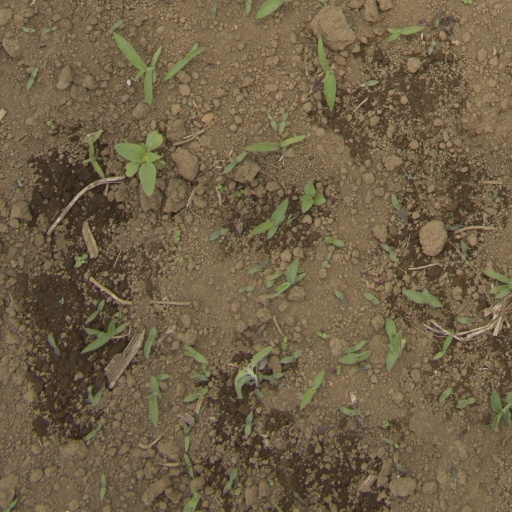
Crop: Jerusalem artichoke